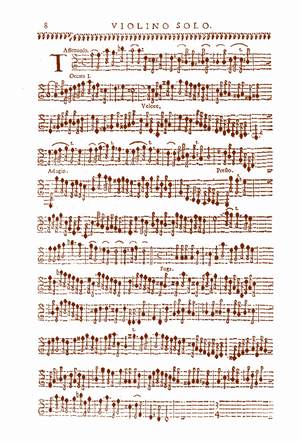
La toccata prima, extraite des Capricci armonici da chiesa e da camera de Viviani.
La toccata est, dans la musique baroque, une composition de forme libre pour les instruments à clavier — orgue, clavecin ou piano. Elle est caractérisée par ses figures brillantes, sa virtuosité et son énergie rythmique, avec des sections imitatives ou plus lentes. À l'origine, il s'agit d'une courte improvisation, ou d'un prélude impromptu, destinée à prendre contact avec un instrument. Elle est jouée isolément, soit dans un contexte religieux, soit dans un contexte profane, lors d'un concert. Si la cantate est une pièce à chanter, la sonate une pièce à « sonner », la toccata est une pièce à « toucher », devenue progressivement une démonstration de la dextérité de l'interprète, à même de faire apprécier les qualités de l'instrument.